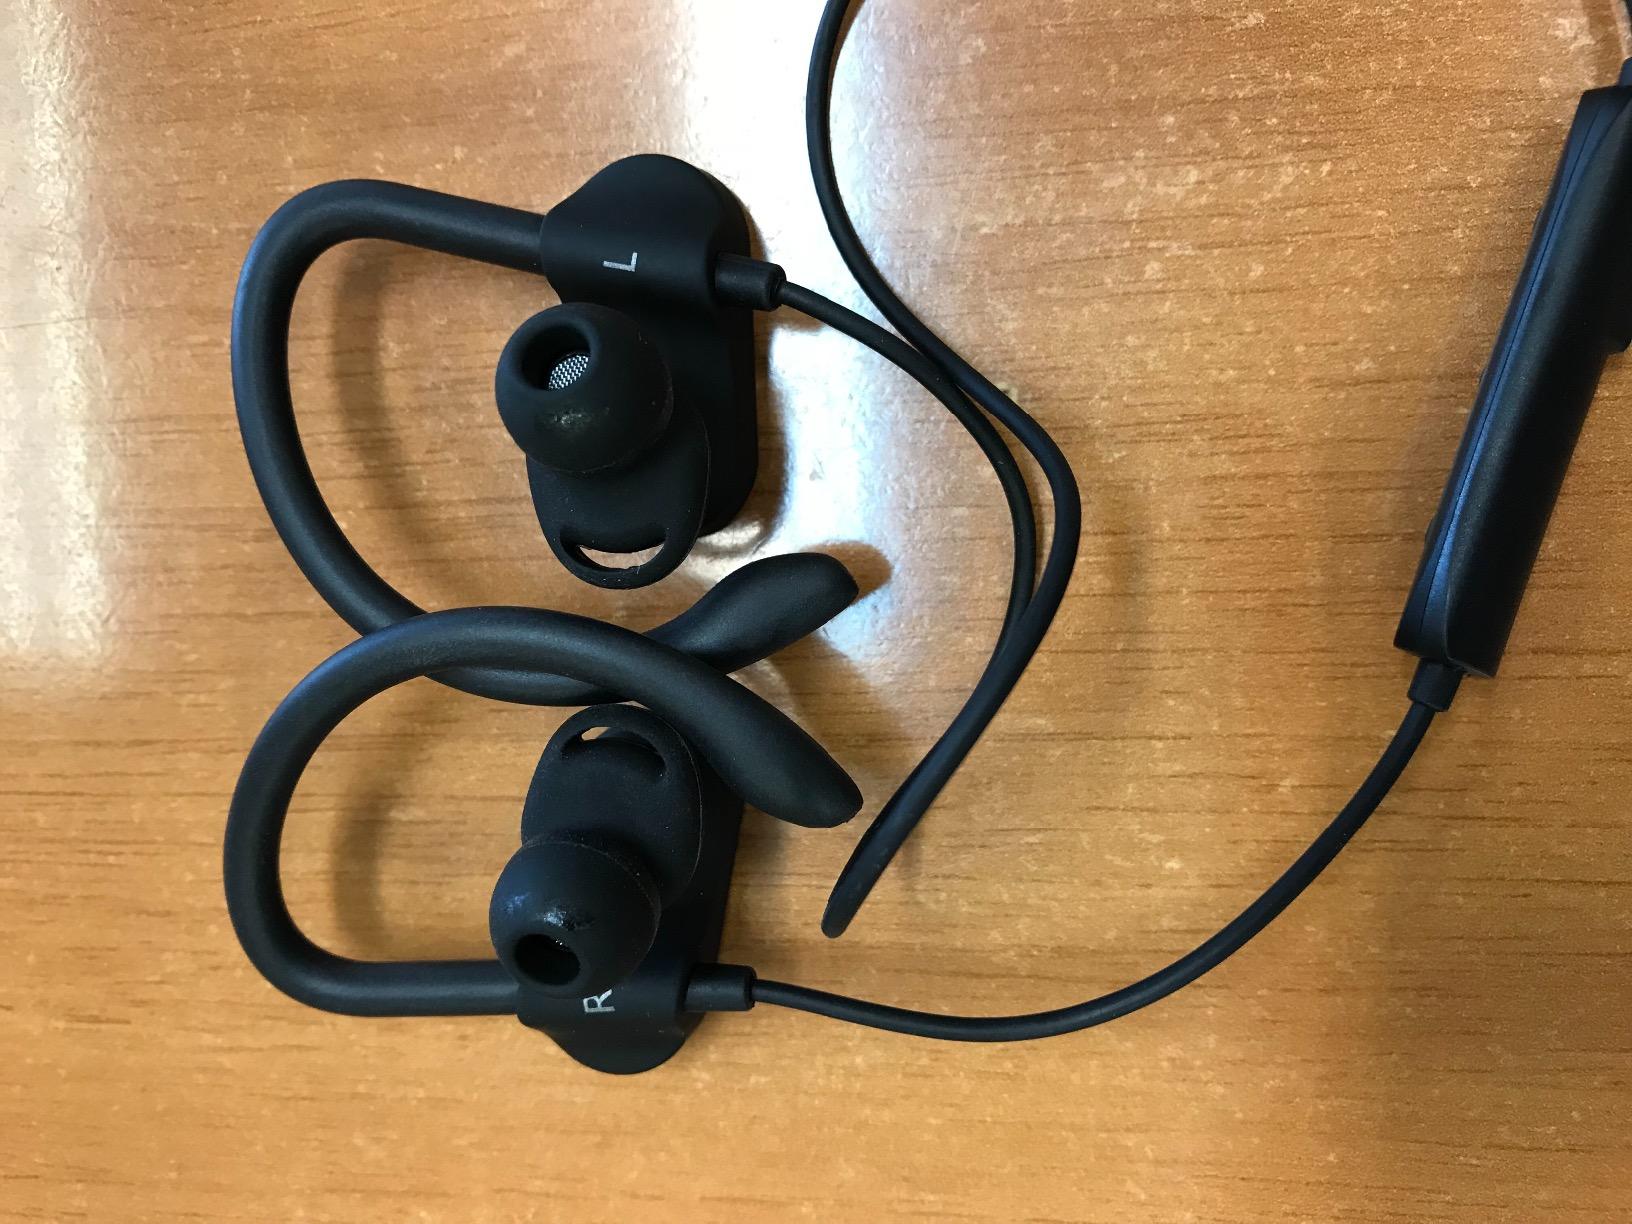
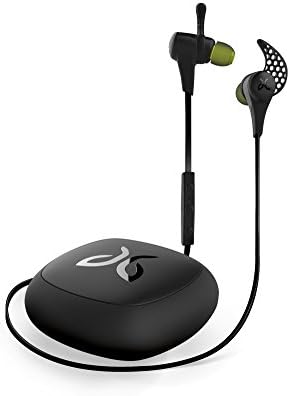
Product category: headphones
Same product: no